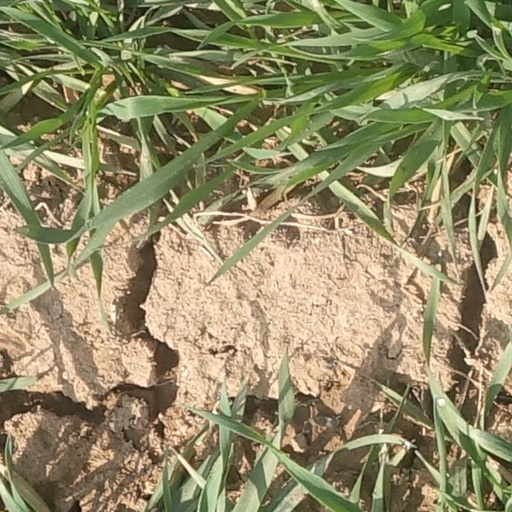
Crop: wheat